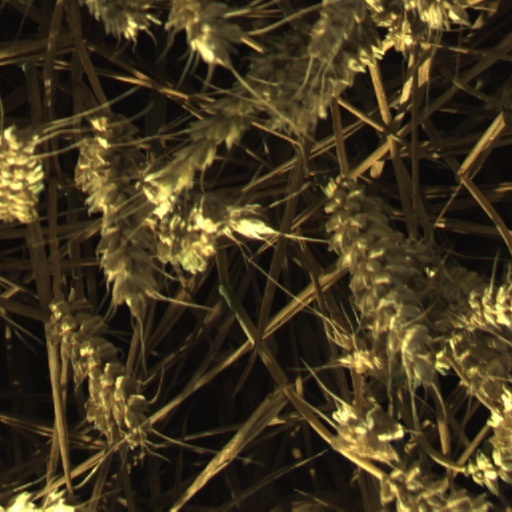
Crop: wheat